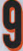
Number: 9